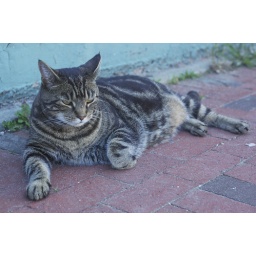
A Tabby cat lounges on the sidewalk on a July evening in St. Andrews, N.B.